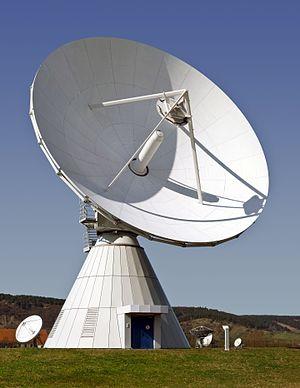
Champ d'antennes N°3 de la station terrestre de Fuchsstadt, en Allemagne. Cette station terrestre fait partie du plus important système de communication par satellite, celui de la compagnie américaine Intelsat. Le champ d'antennes N°3 comporte une antenne de 18 m construite en 1991.